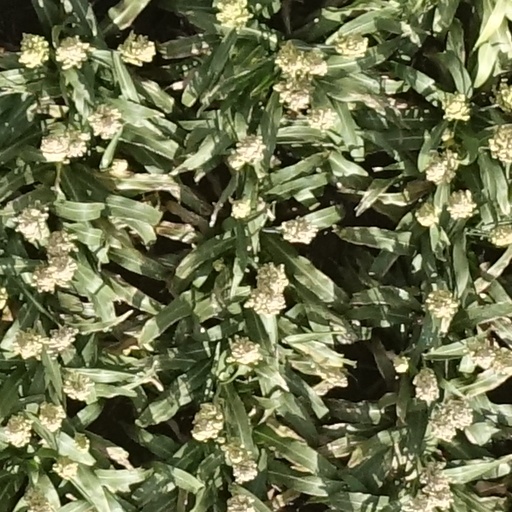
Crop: sorghum